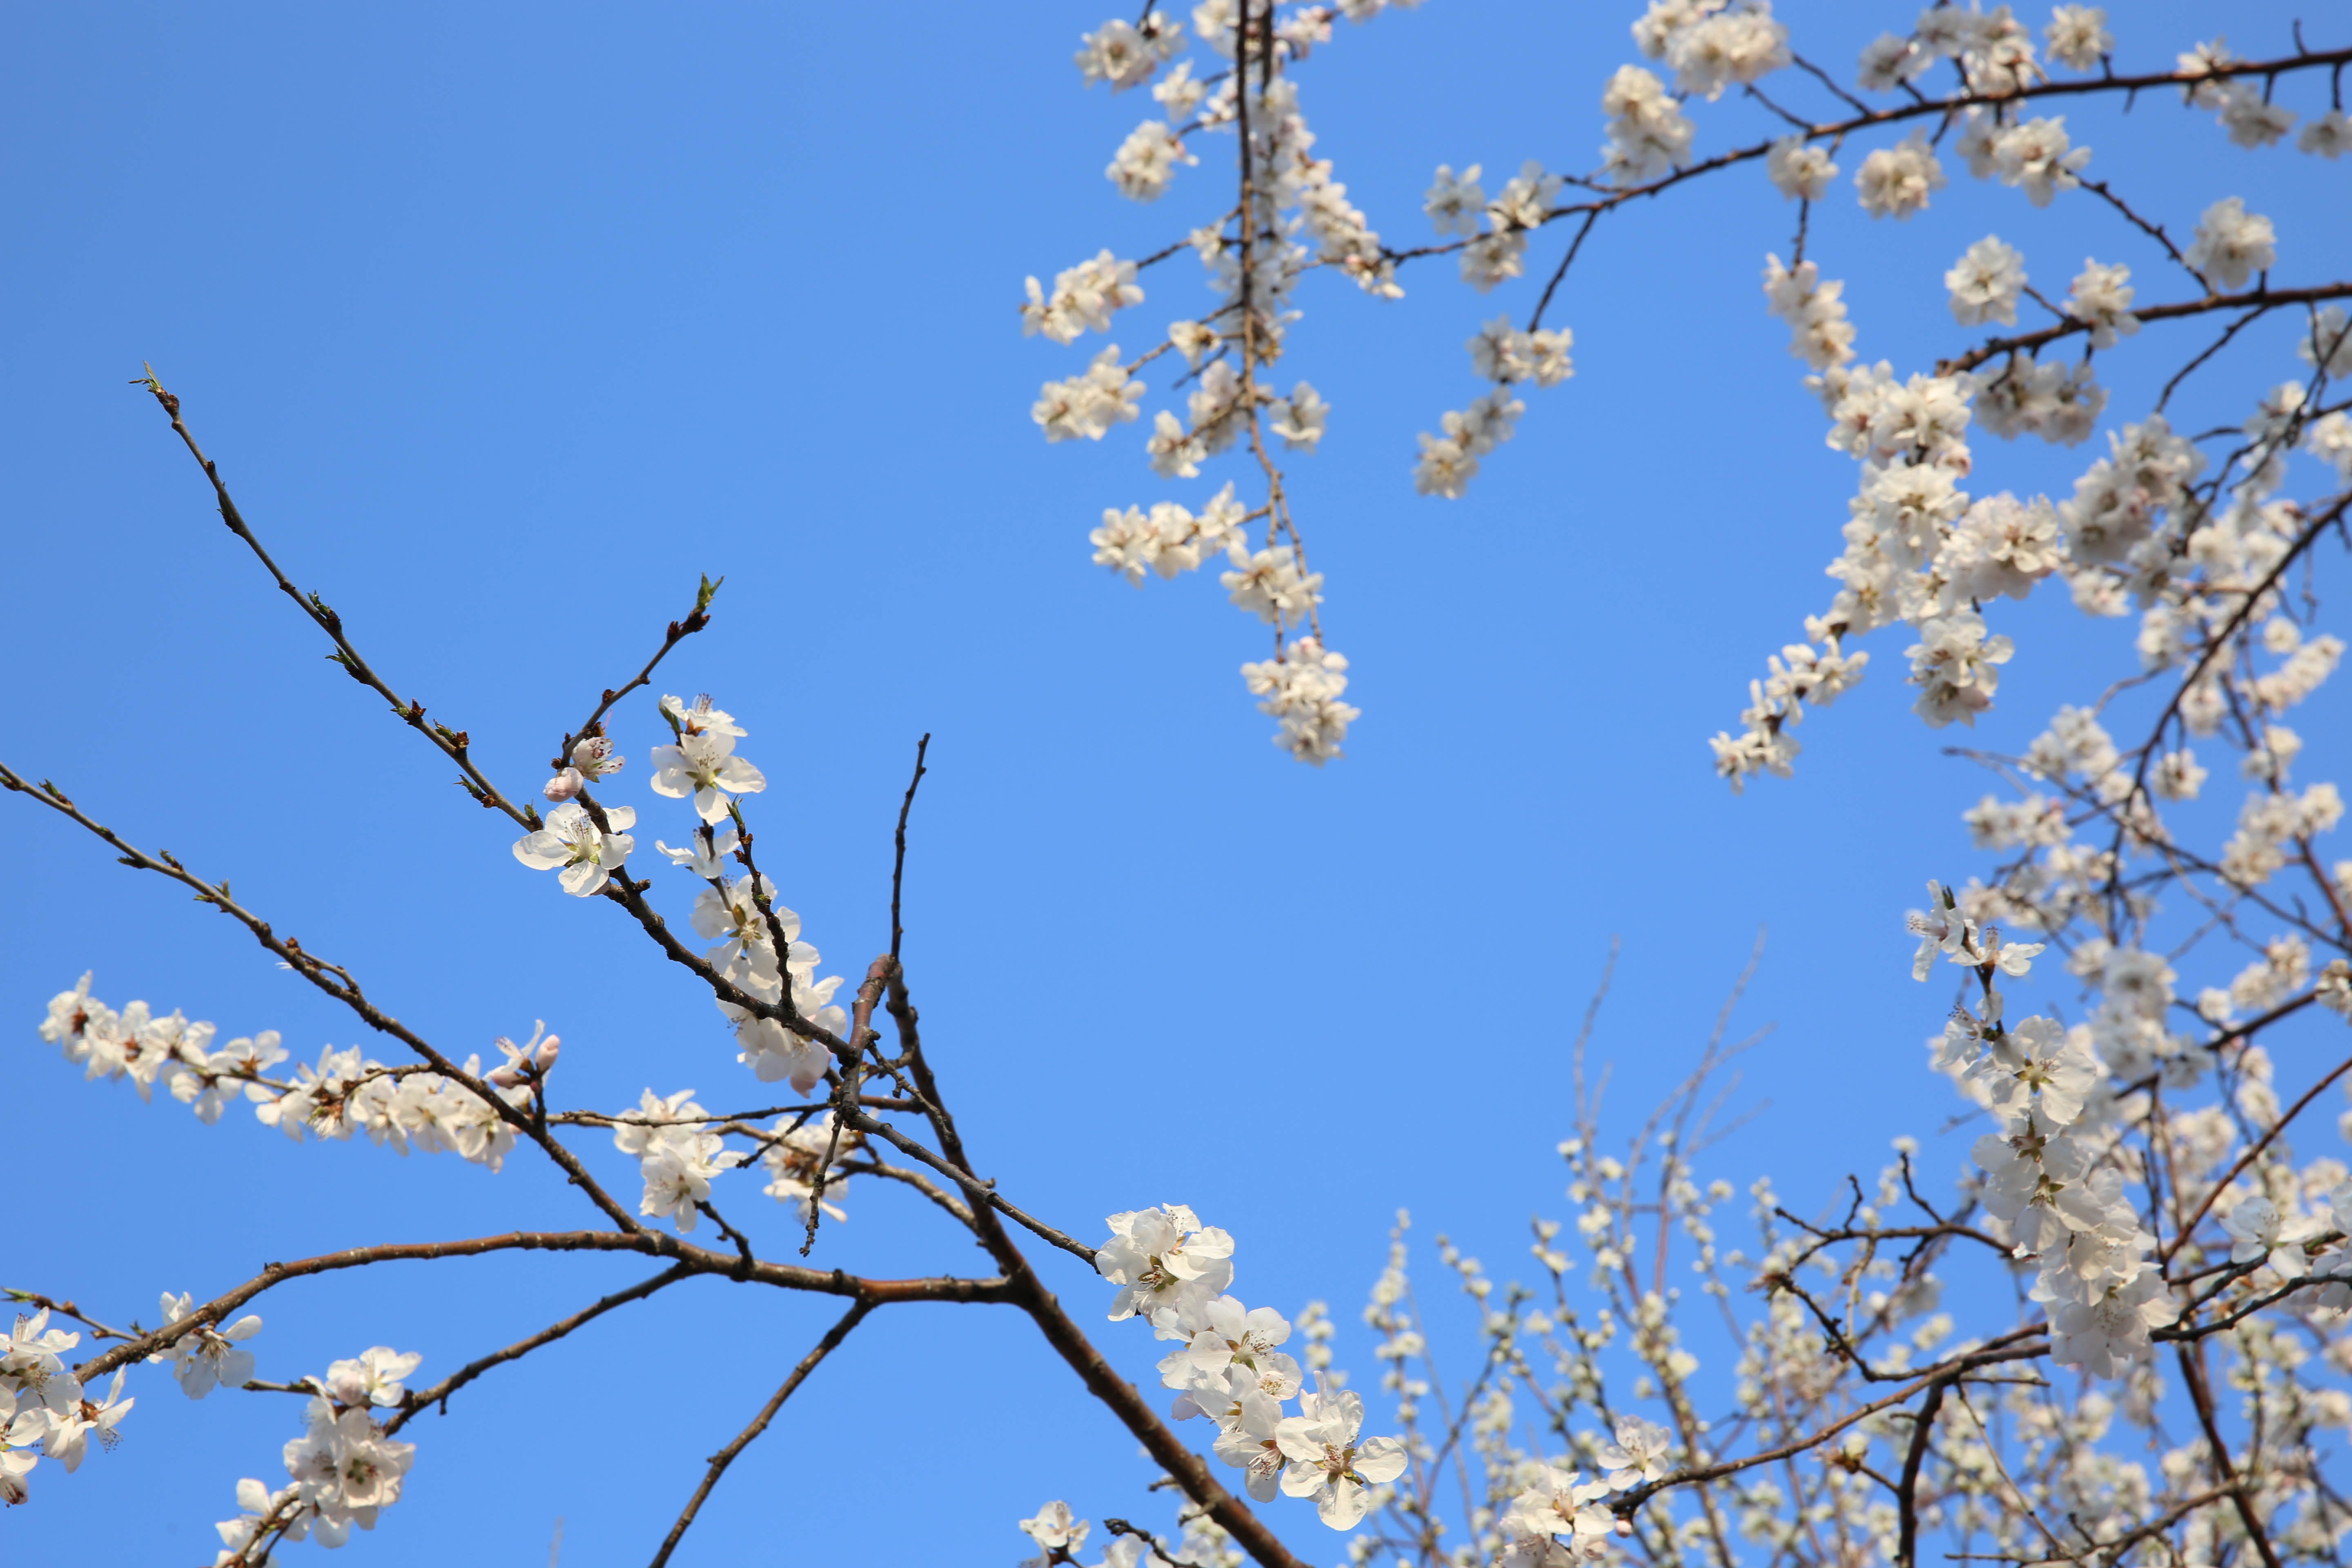
tree, branch, blossom, winter, plant, sky, sunlight, flower, frost, spring, flora, season, cherry blossom, twig, peach blossom, artistic conception, flowers and trees